Mount Cook Airline

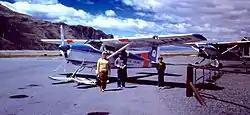
Cessna 185 ski-plane at Mount Cook Aerodrome in January 1977

Mount Cook Airline was one of New Zealand's tourism pioneers opening up the tourist trail of Rotorua through to Christchurch, Mount Cook and Queenstown. For almost 30 years, it operated a fleet of Hawker Siddeley HS 748s across regional tourist routes in New Zealand. The first HS748 to arrive in NZ was ZK-CWJ. Its first flight was from Christchurch to Timaru and onto Oamaru on 25 October 1968. After a long evaluation study, the first of the new ATR 72-200s arrived in October 1995 as the chosen replacement of the HS 748s. They in turn were updated to the ATR 72-500 type in 2000.